Frank Lampard Sr.

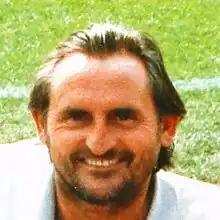
Lampard in 1996

Frank Richard George Lampard (born 20 September 1948) is an English former professional footballer who played as a left-back. He played most of his career for West Ham United, had a brief spell with Southend United, and was capped twice for the England national team. He is the father of former Chelsea midfielder and manager Frank Lampard, and is often referred to as "Frank Lampard Senior" or "Frank Senior" when there is a chance of confusion between the two.